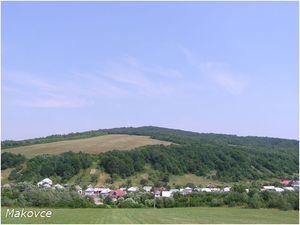
Makovce est un village de Slovaquie situé dans la région de Prešov.